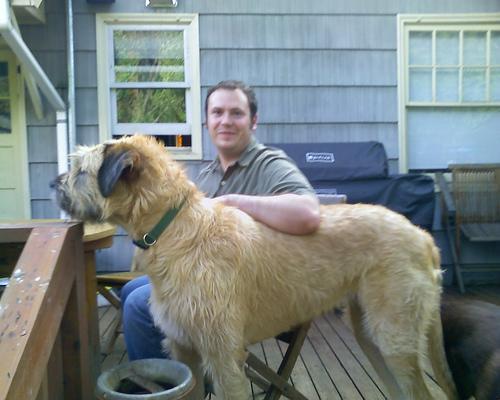
Irish_wolfhound